Eupen-Malmedy

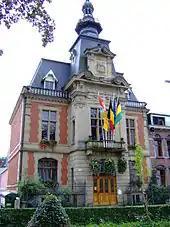
Modern view of the townhall of Malmedy, flying the Belgian flag

After the war, the Belgian state reasserted sovereignty over the area, which caused the male inhabitants of the area who had served in the German army to lose their civil rights as "traitors to the Belgian state". After the war, the Belgian authorities opened 16,400 investigations into citizens from Eupen-Malmedy, representing around 25 percent of the region's entire population. In comparison, the figure for the rest of Belgium represented less than five percent.